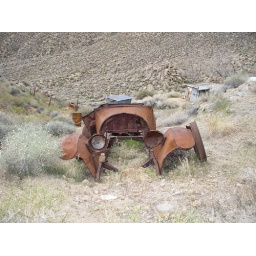
Abandonned car at russes camp near striped butte